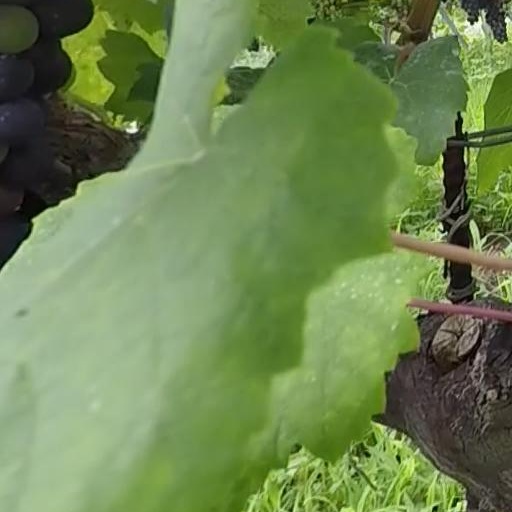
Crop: grape